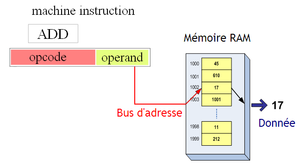
Adressage direct
Les modes d'adressage sont un aspect de l'architecture des processeurs et de leurs jeux d'instructions. Les modes d'adressage définis dans une architecture régissent la façon dont les instructions en langage machine identifient leurs opérandes. Un mode d'adressage spécifie la façon dont est calculée l'adresse mémoire effective d'un opérande à partir de valeurs contenues dans des registres et de constantes contenues dans l'instruction ou ailleurs dans la machine.